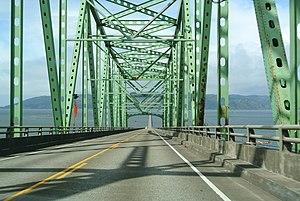
La U.S. Route 101, ou U.S. Highway 101, est une route longeant la côte pacifique des États-Unis d'Amérique. C'était autrefois l'axe majeur nord-sud de la côte, mais les Interstate highways de la côte sont aujourd'hui plus utilisées, surtout l'Interstate 5. Sa longueur est de 2 464 km et elle a été tracée en 1926.
Le pont Astoria-Megler est un pont en treillis et à poutres cantilever franchissant le Columbia entre Astoria dans l'Oregon et Megler dans l'État de Washington.